ClamTk

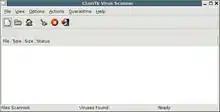
Early release of ClamTk from 2005

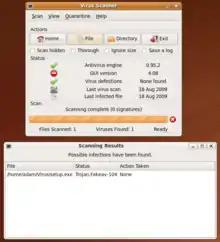
ClamTk 4.08 running on Ubuntu 9.04

The ClamTk interface allows scanning of single files or directories. It can be configured for recursive scans, scanning all sub-directories, for whitelists, to scan for potentially unwanted applications (PUAs), to exclude hidden files, or large files over 20 MB. In 2017 GHacks reviewer Mike Turcotte-McCusker noted the high rate of false positives that the PUA-inclusive scans return.